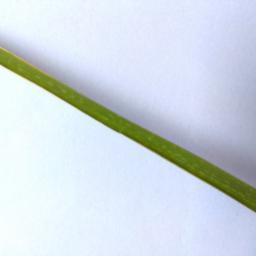
Label: Rice___Healthy